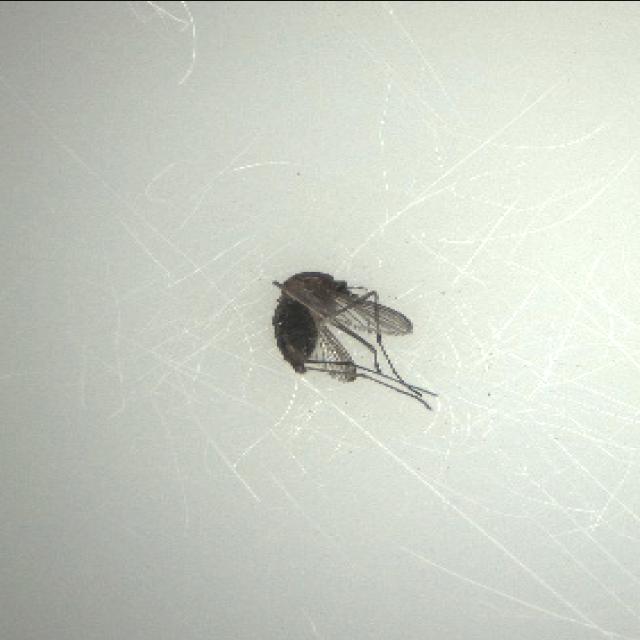
Species: culex_tritaeniorhynchus